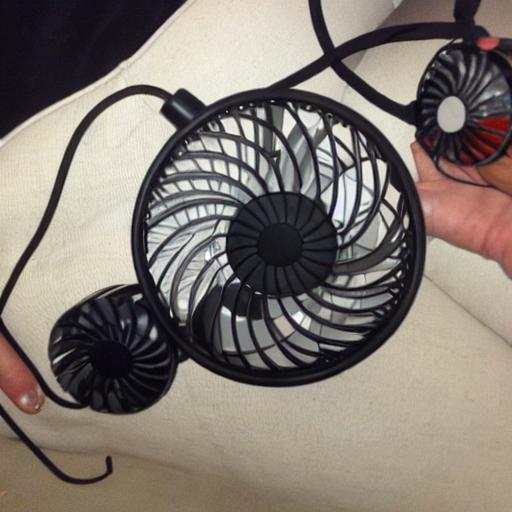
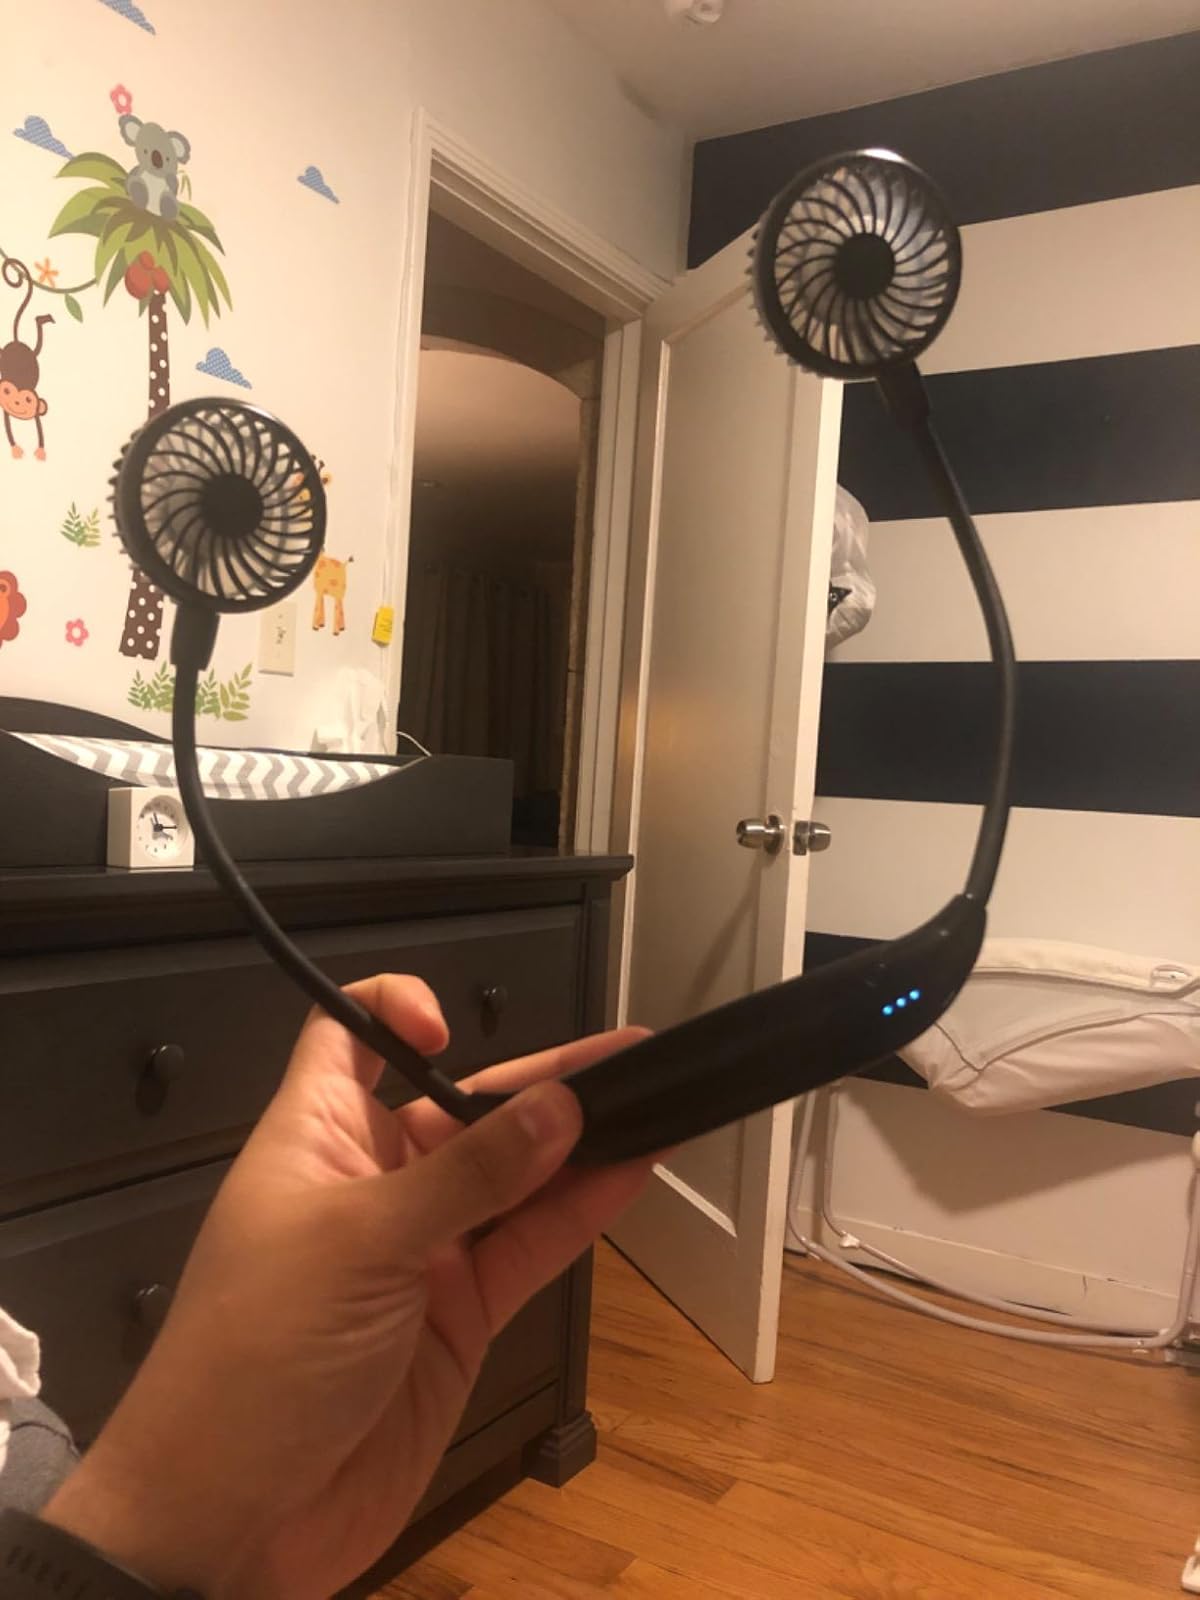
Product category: fan
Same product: no